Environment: real
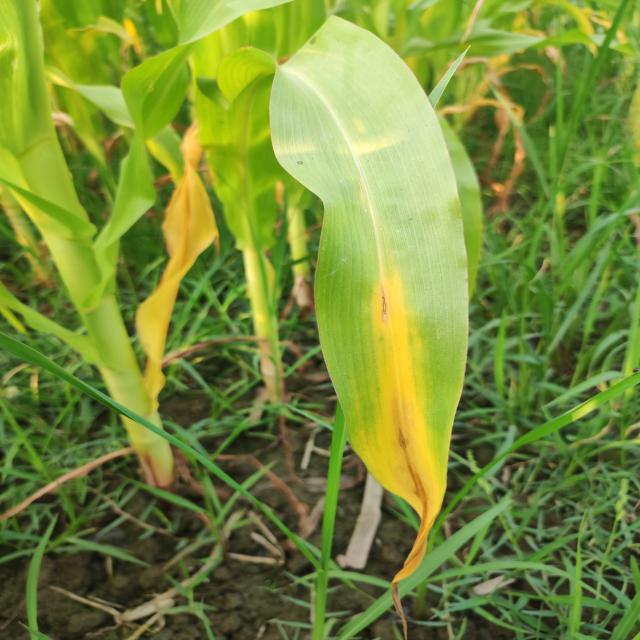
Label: nitrogen_deficiency